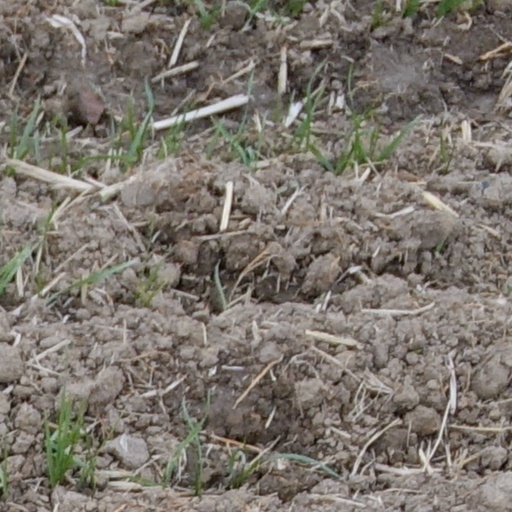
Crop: wheat